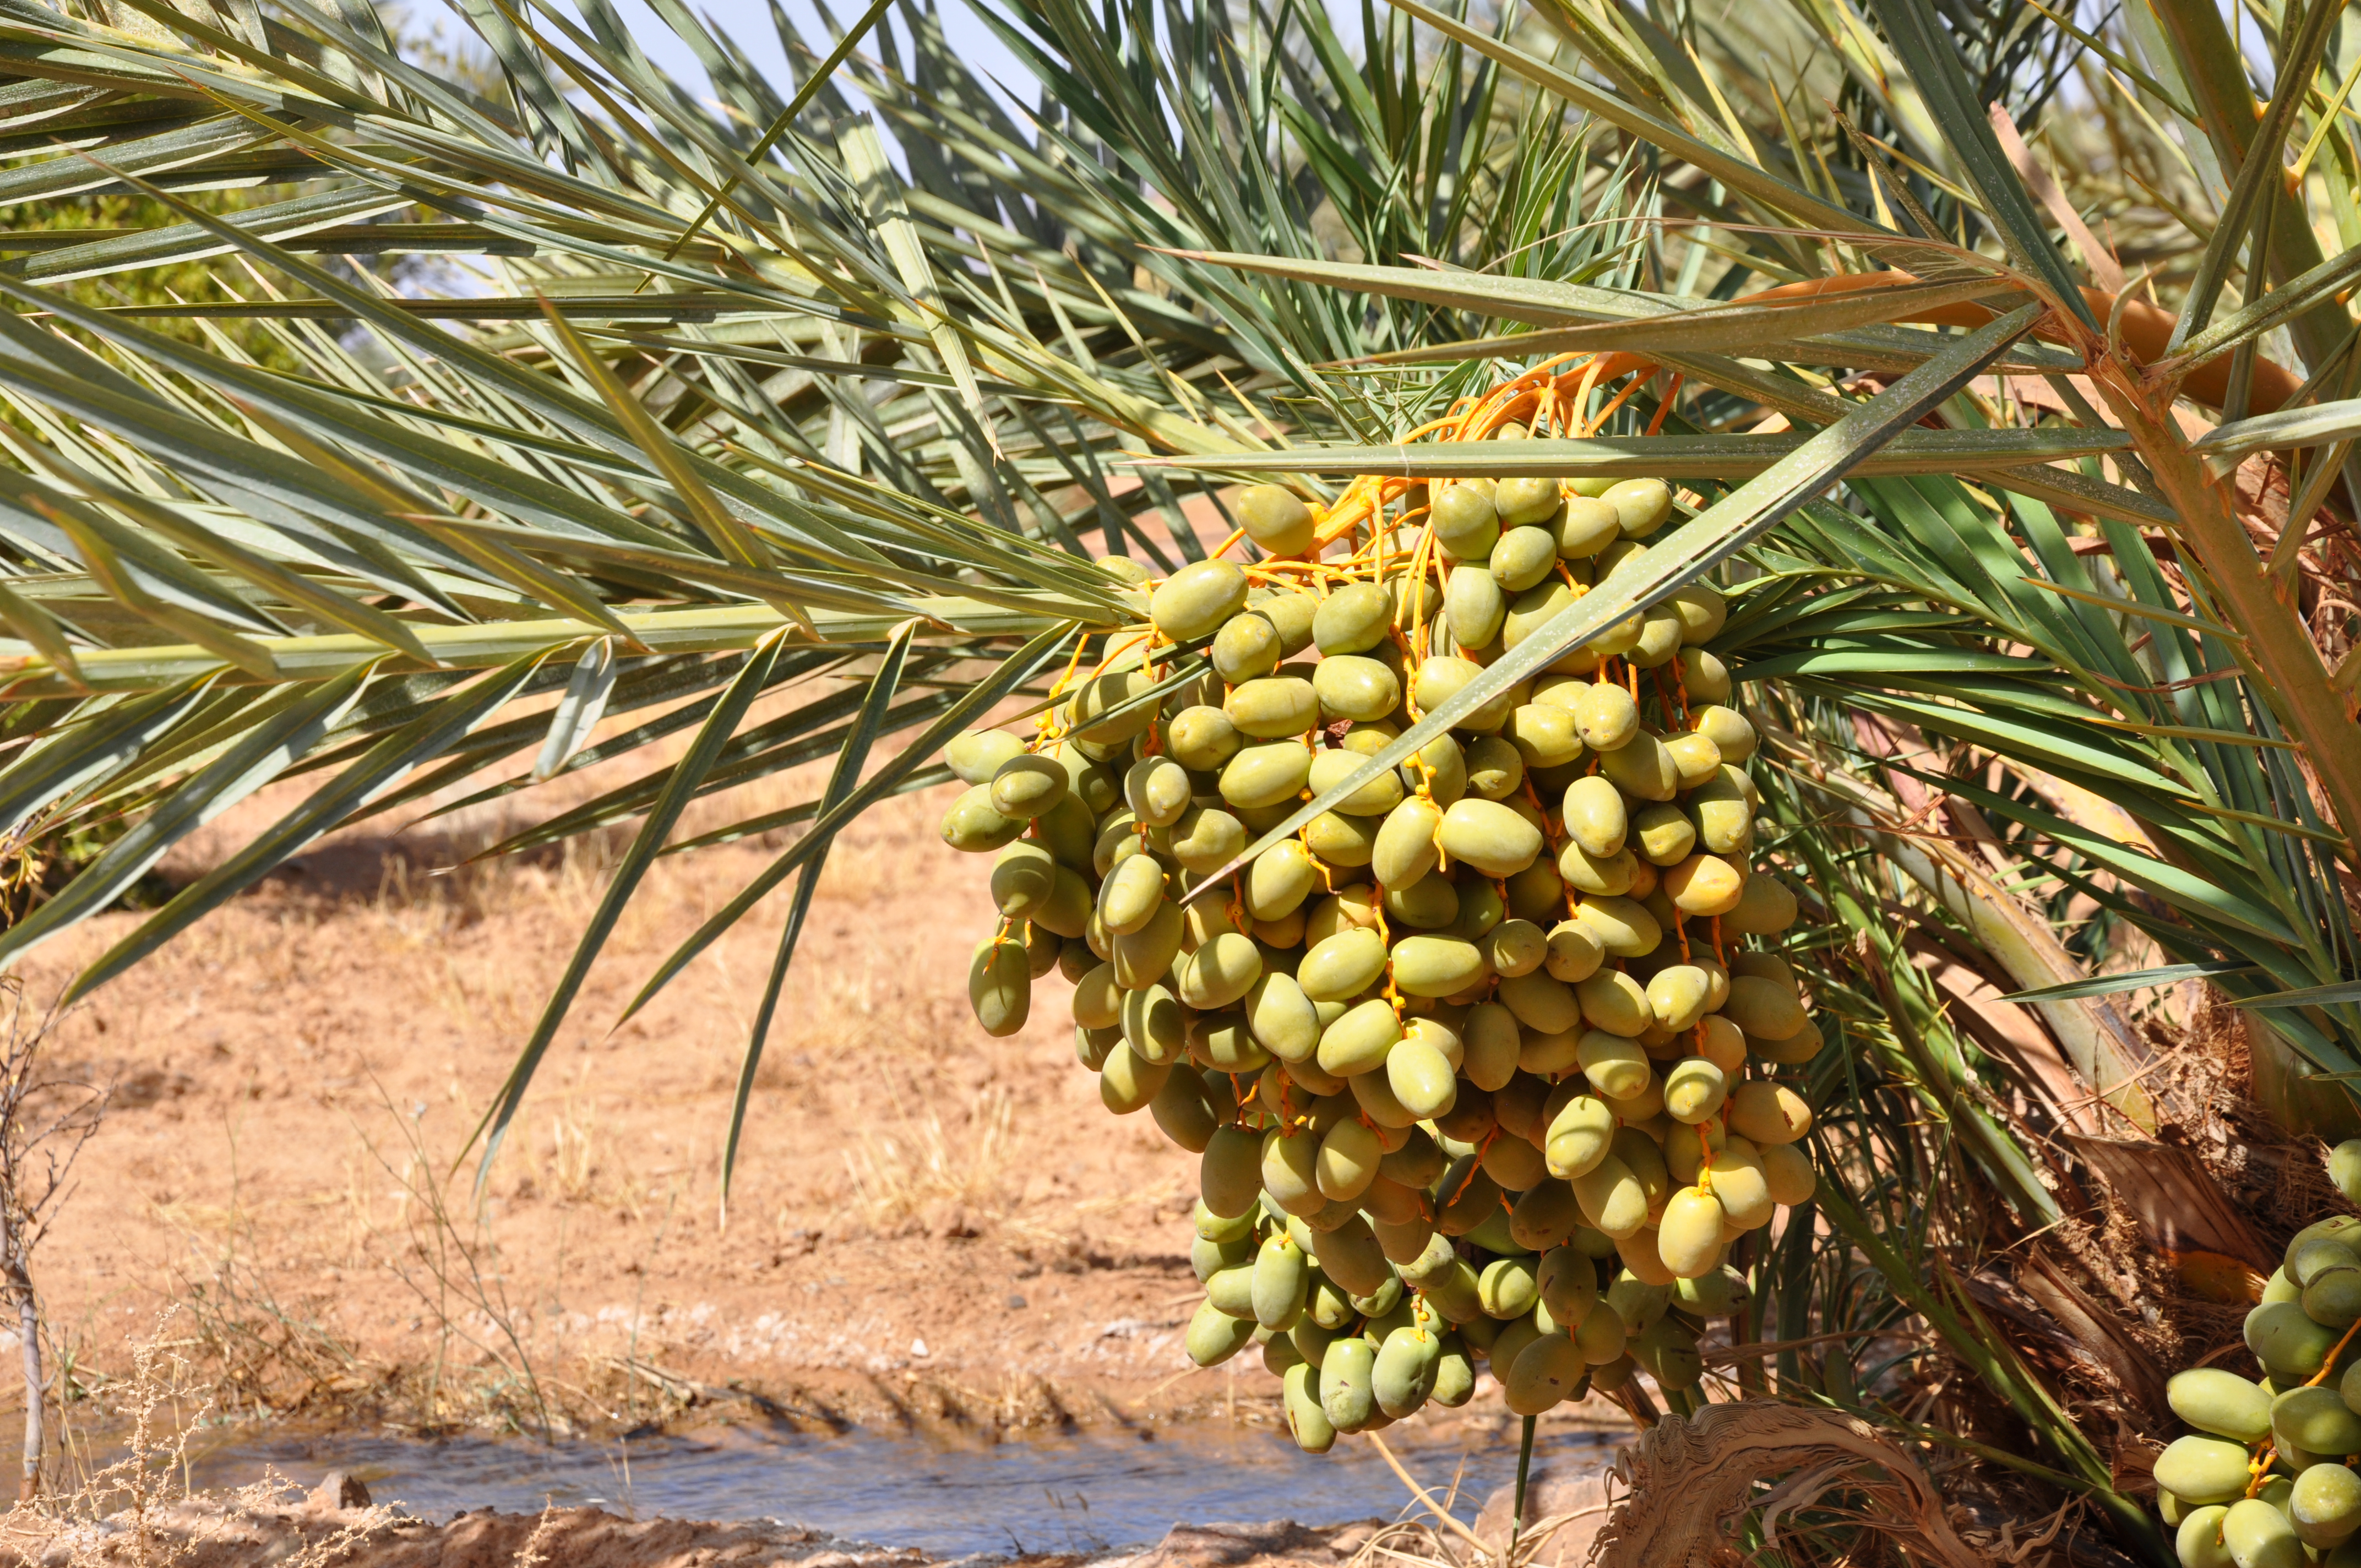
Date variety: Boumajhoul